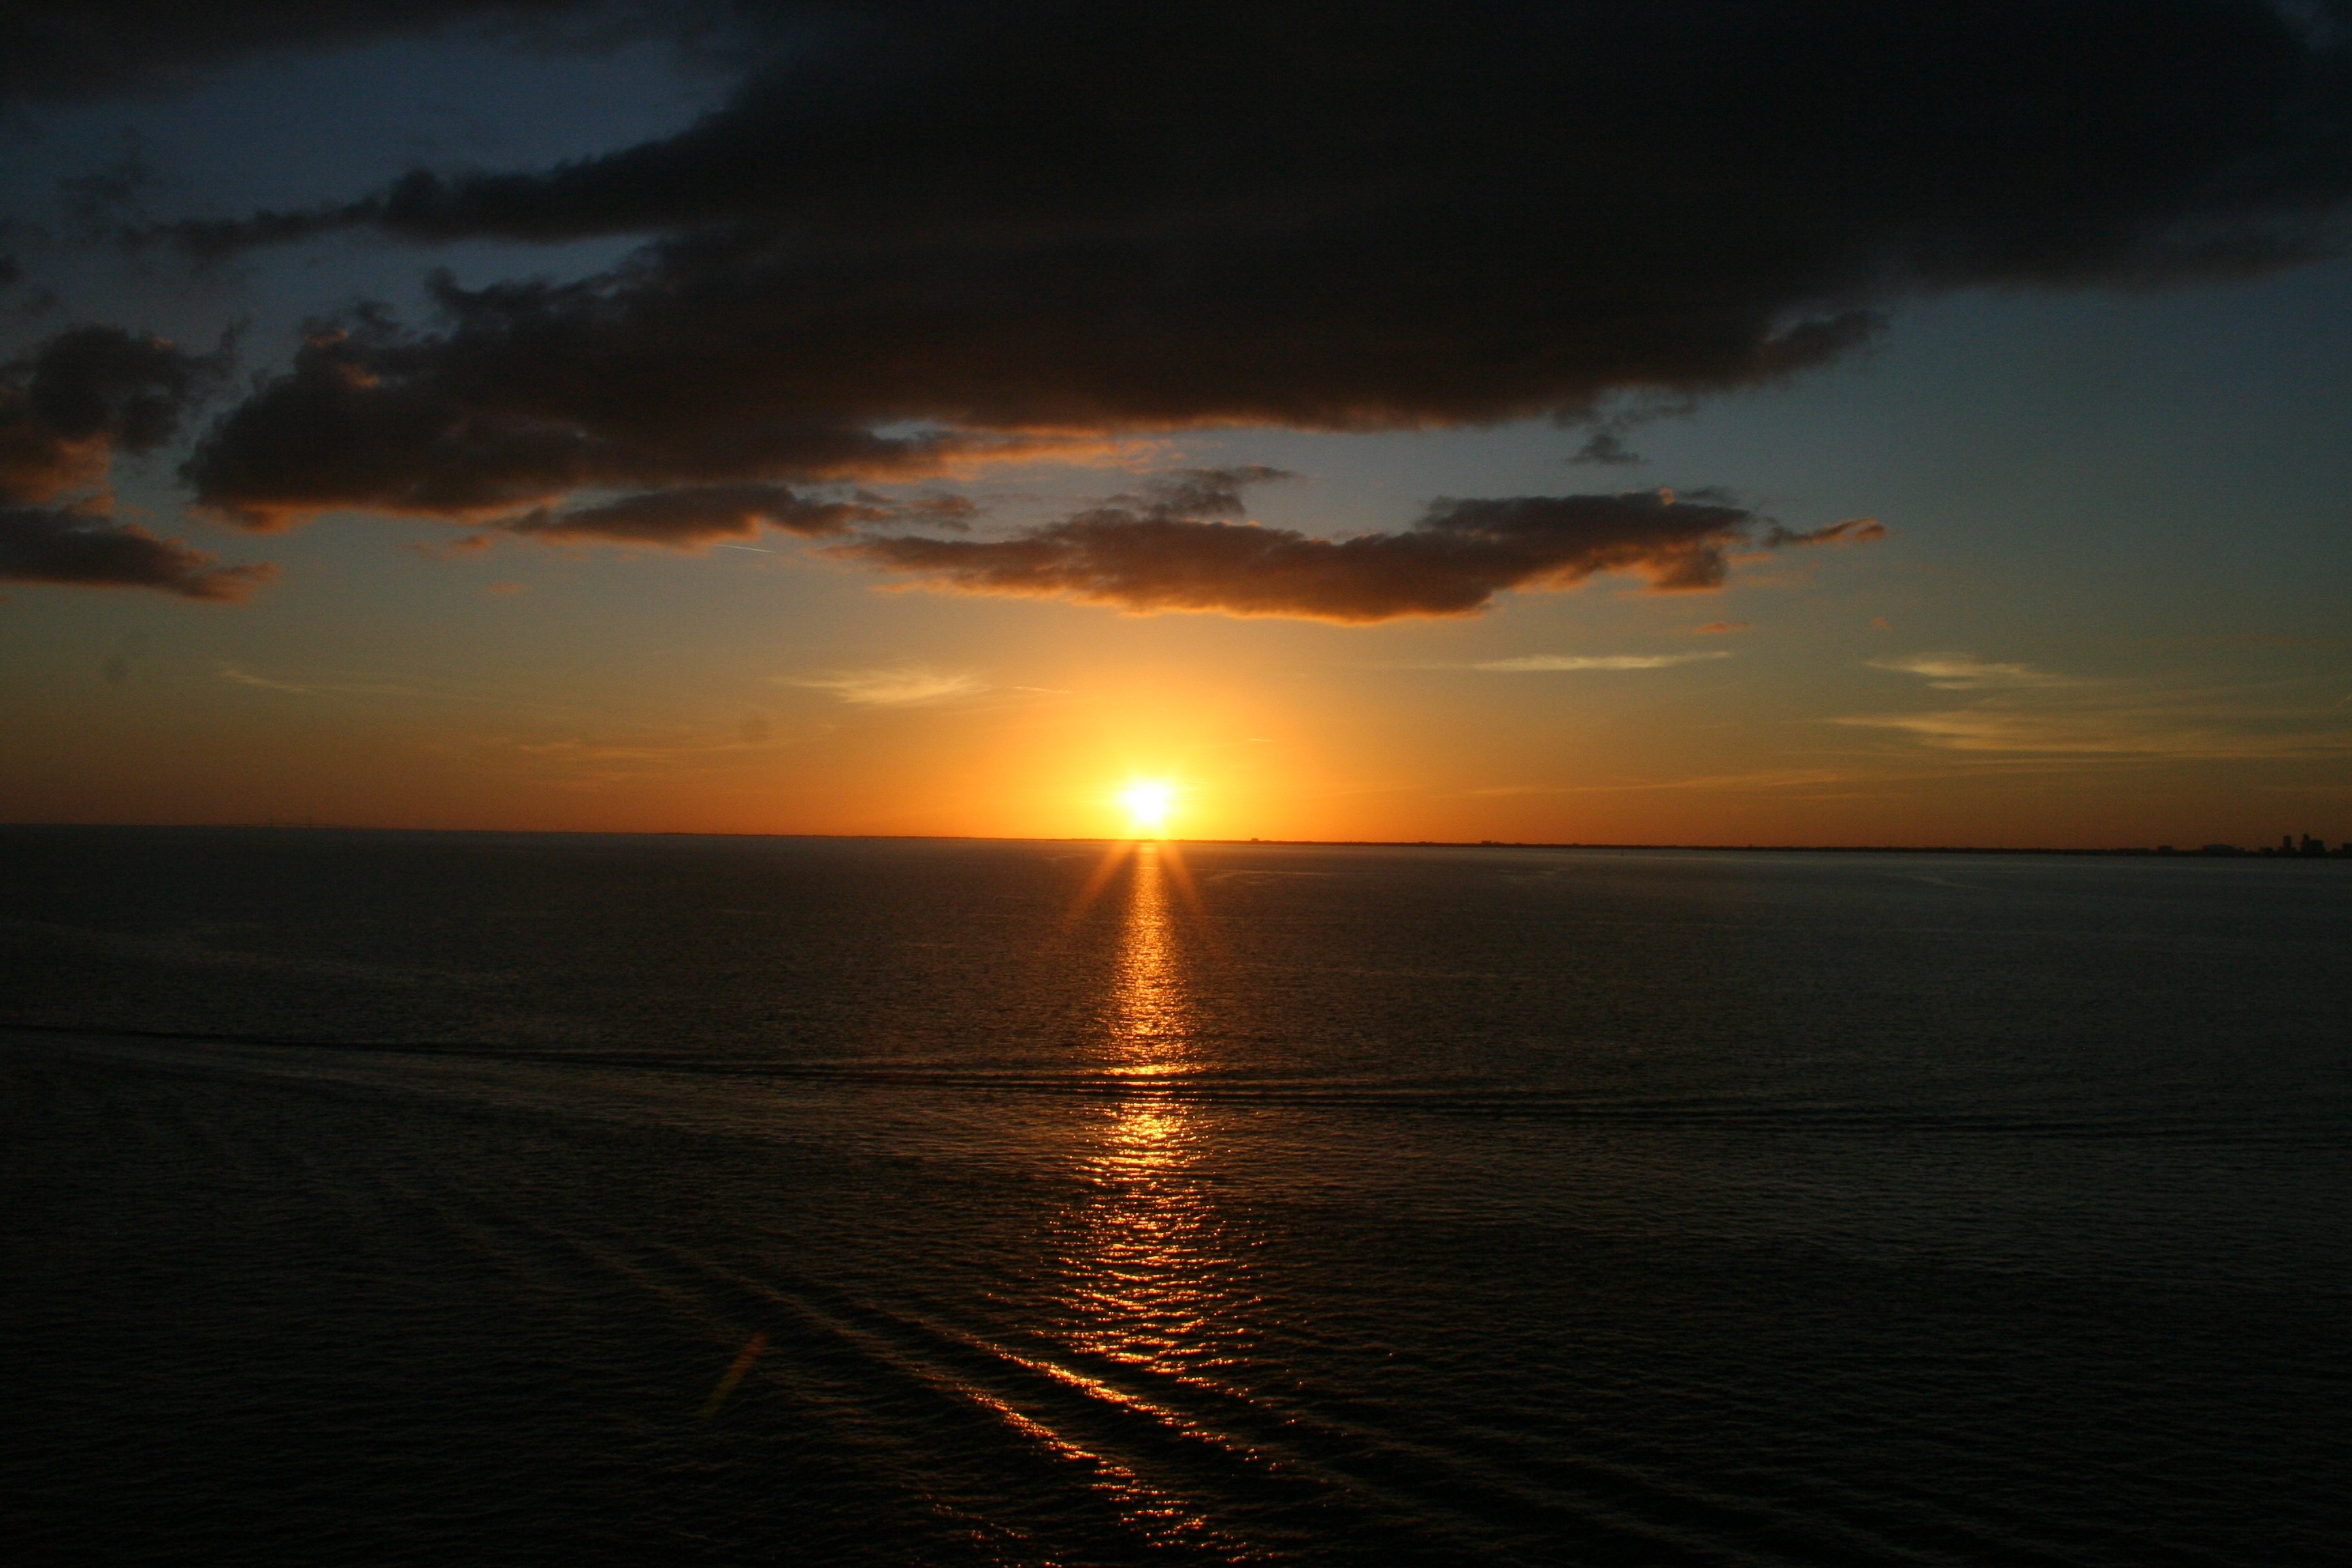
beach, sea, coast, nature, outdoor, ocean, horizon, cloud, sky, sunshine, sun, sunrise, sunset, sunlight, morning, wave, dawn, atmosphere, travel, dusk, evening, reflection, afterglow, wind wave